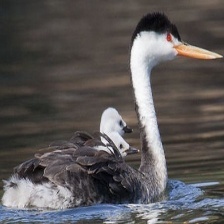
Species: CLARKS GREBE
Scientific name: AECHMOPHORUS CLARKII